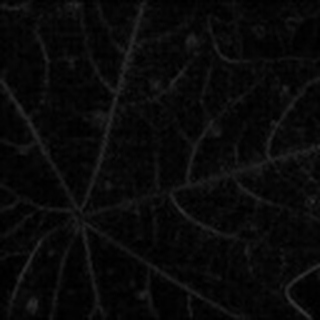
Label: cotton_target_spot